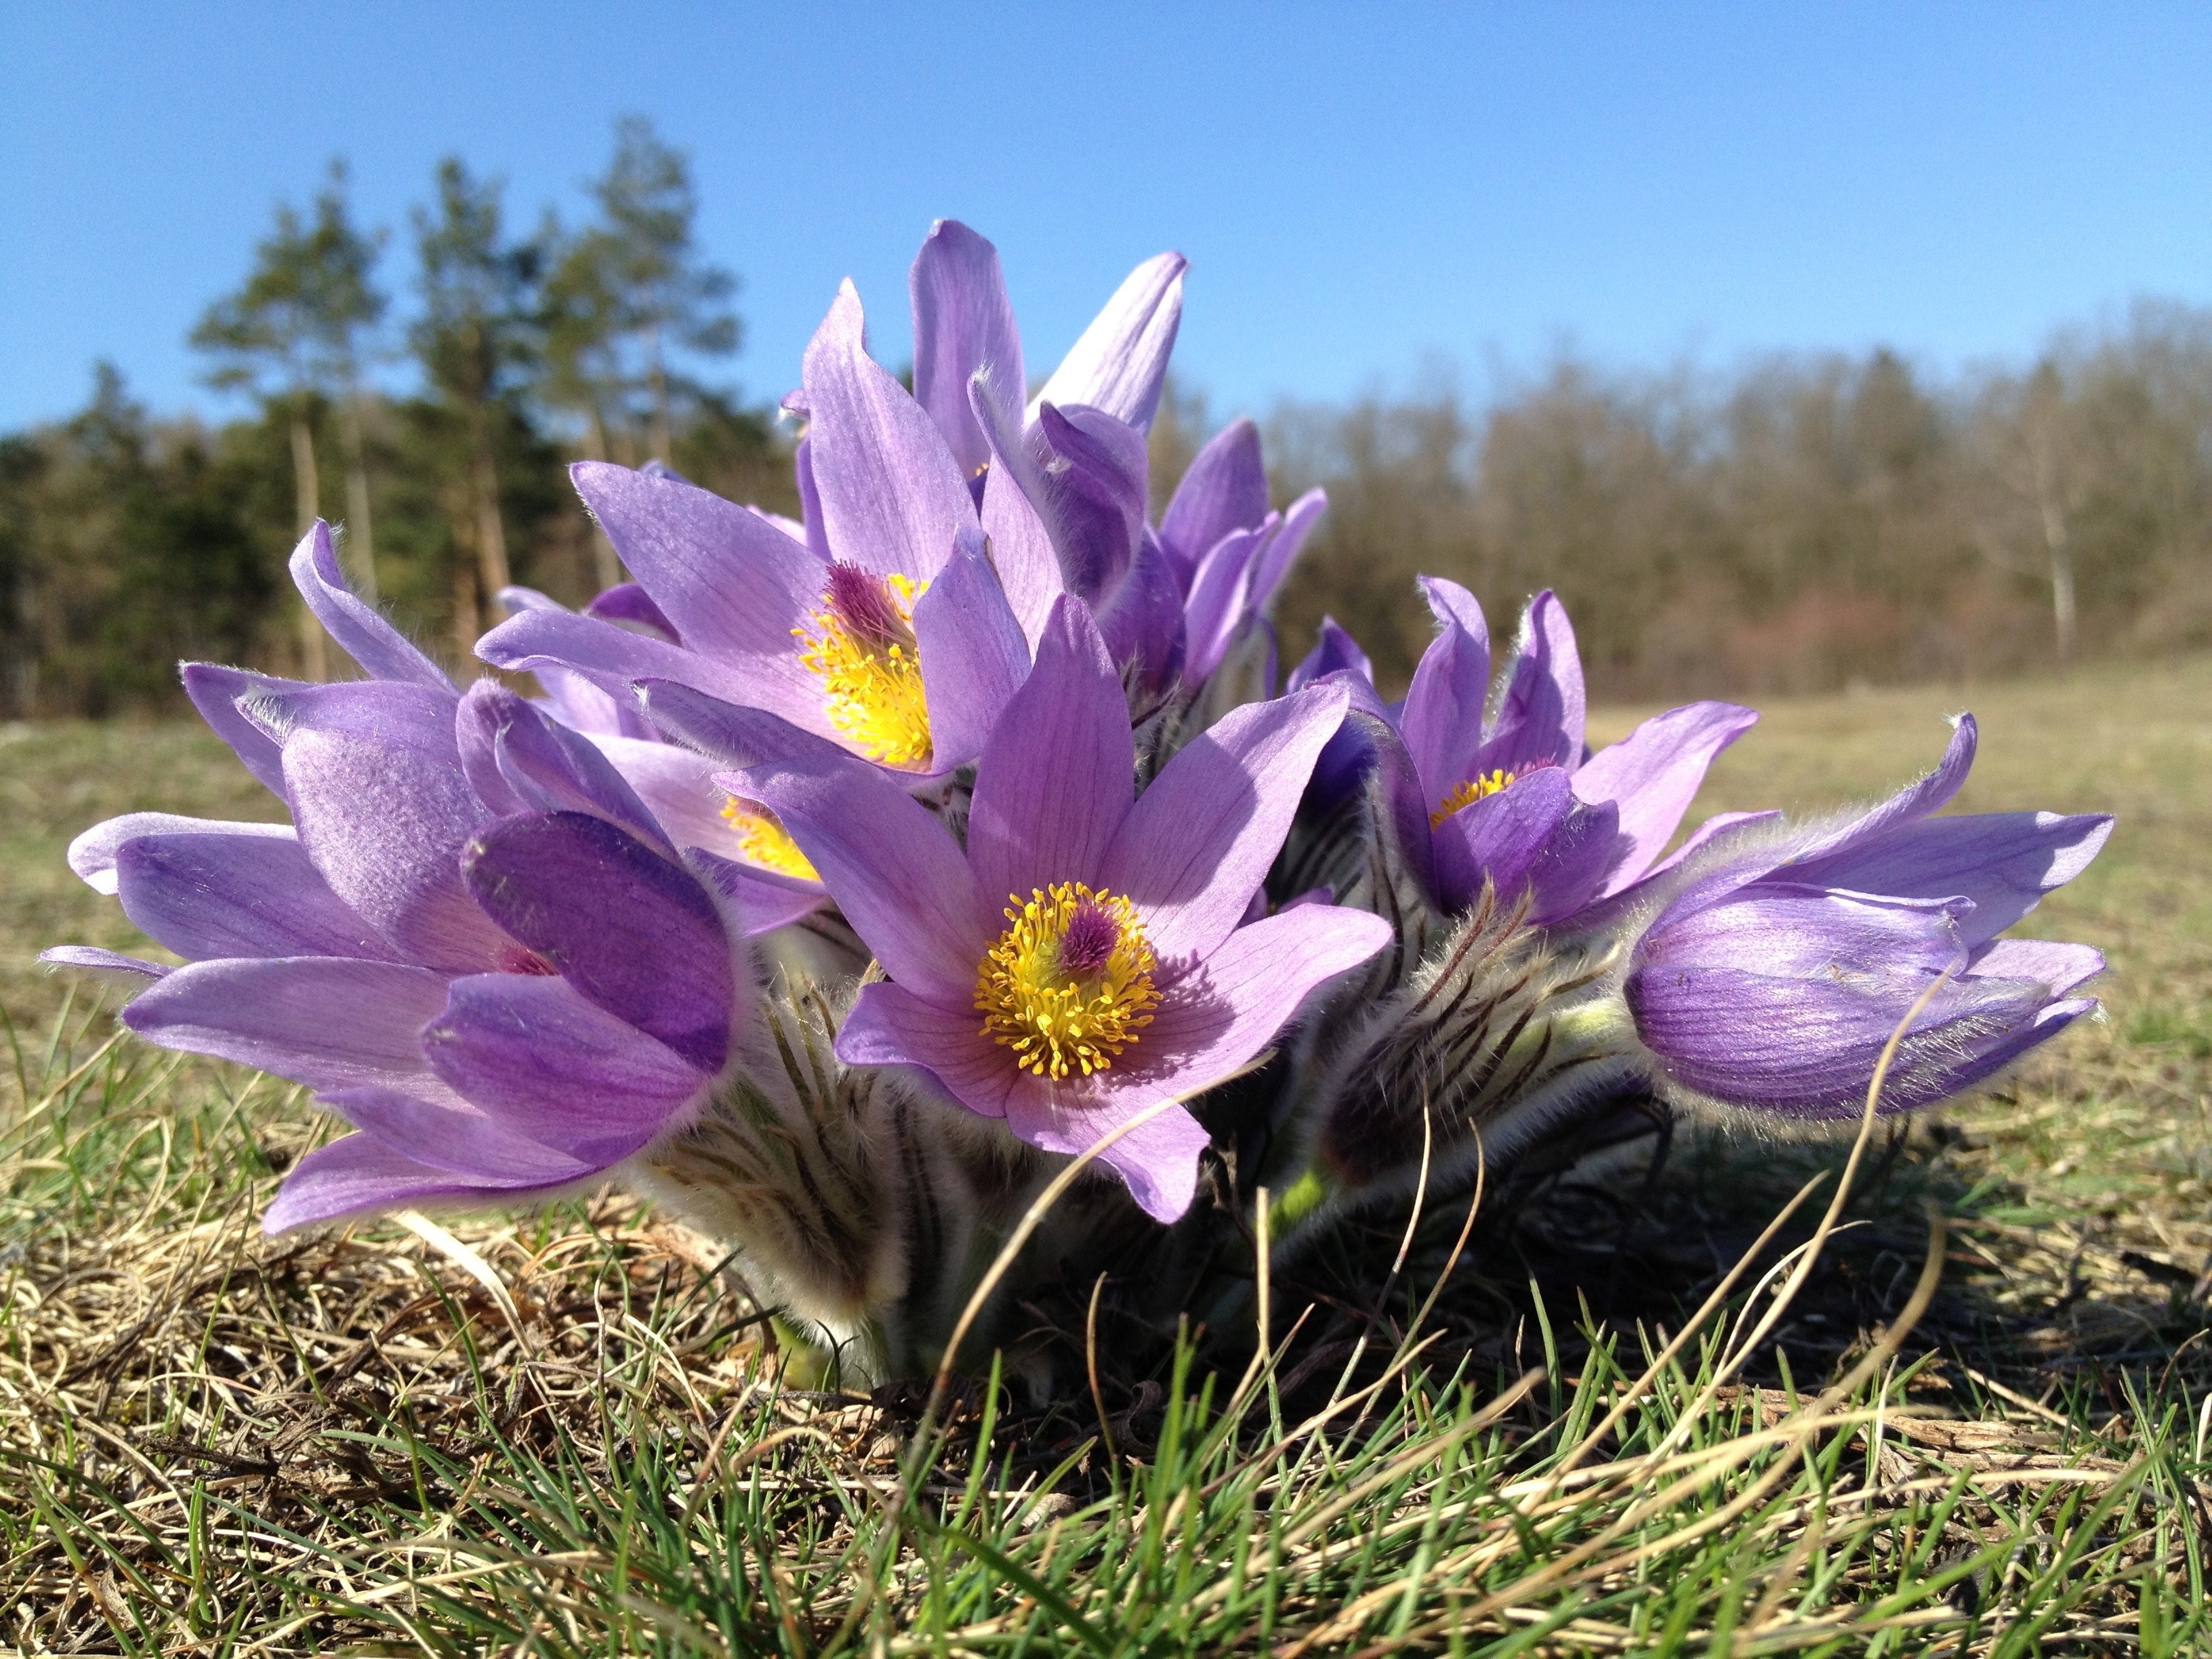
flower, flowering plant, prairie pasqueflower, tommie crocus, cretan crocus, plant, petal, crocus, spring, pasqueflower, grass, wildflower, iris family, saffron crocus, spring crocus, meadow, perennial plant